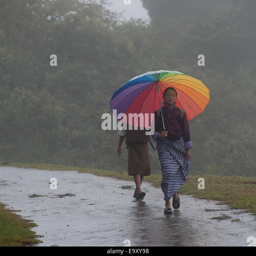
people walking in the rain